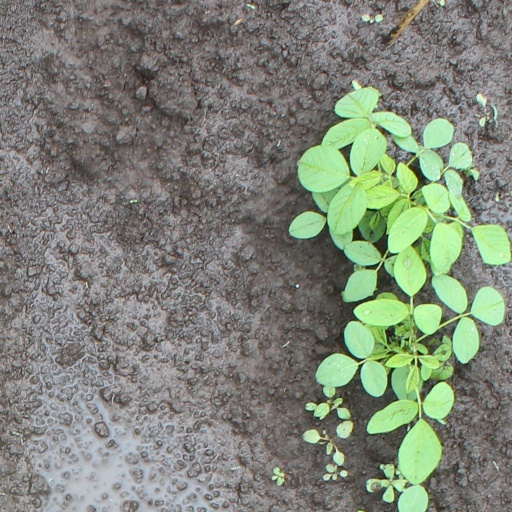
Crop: soybean